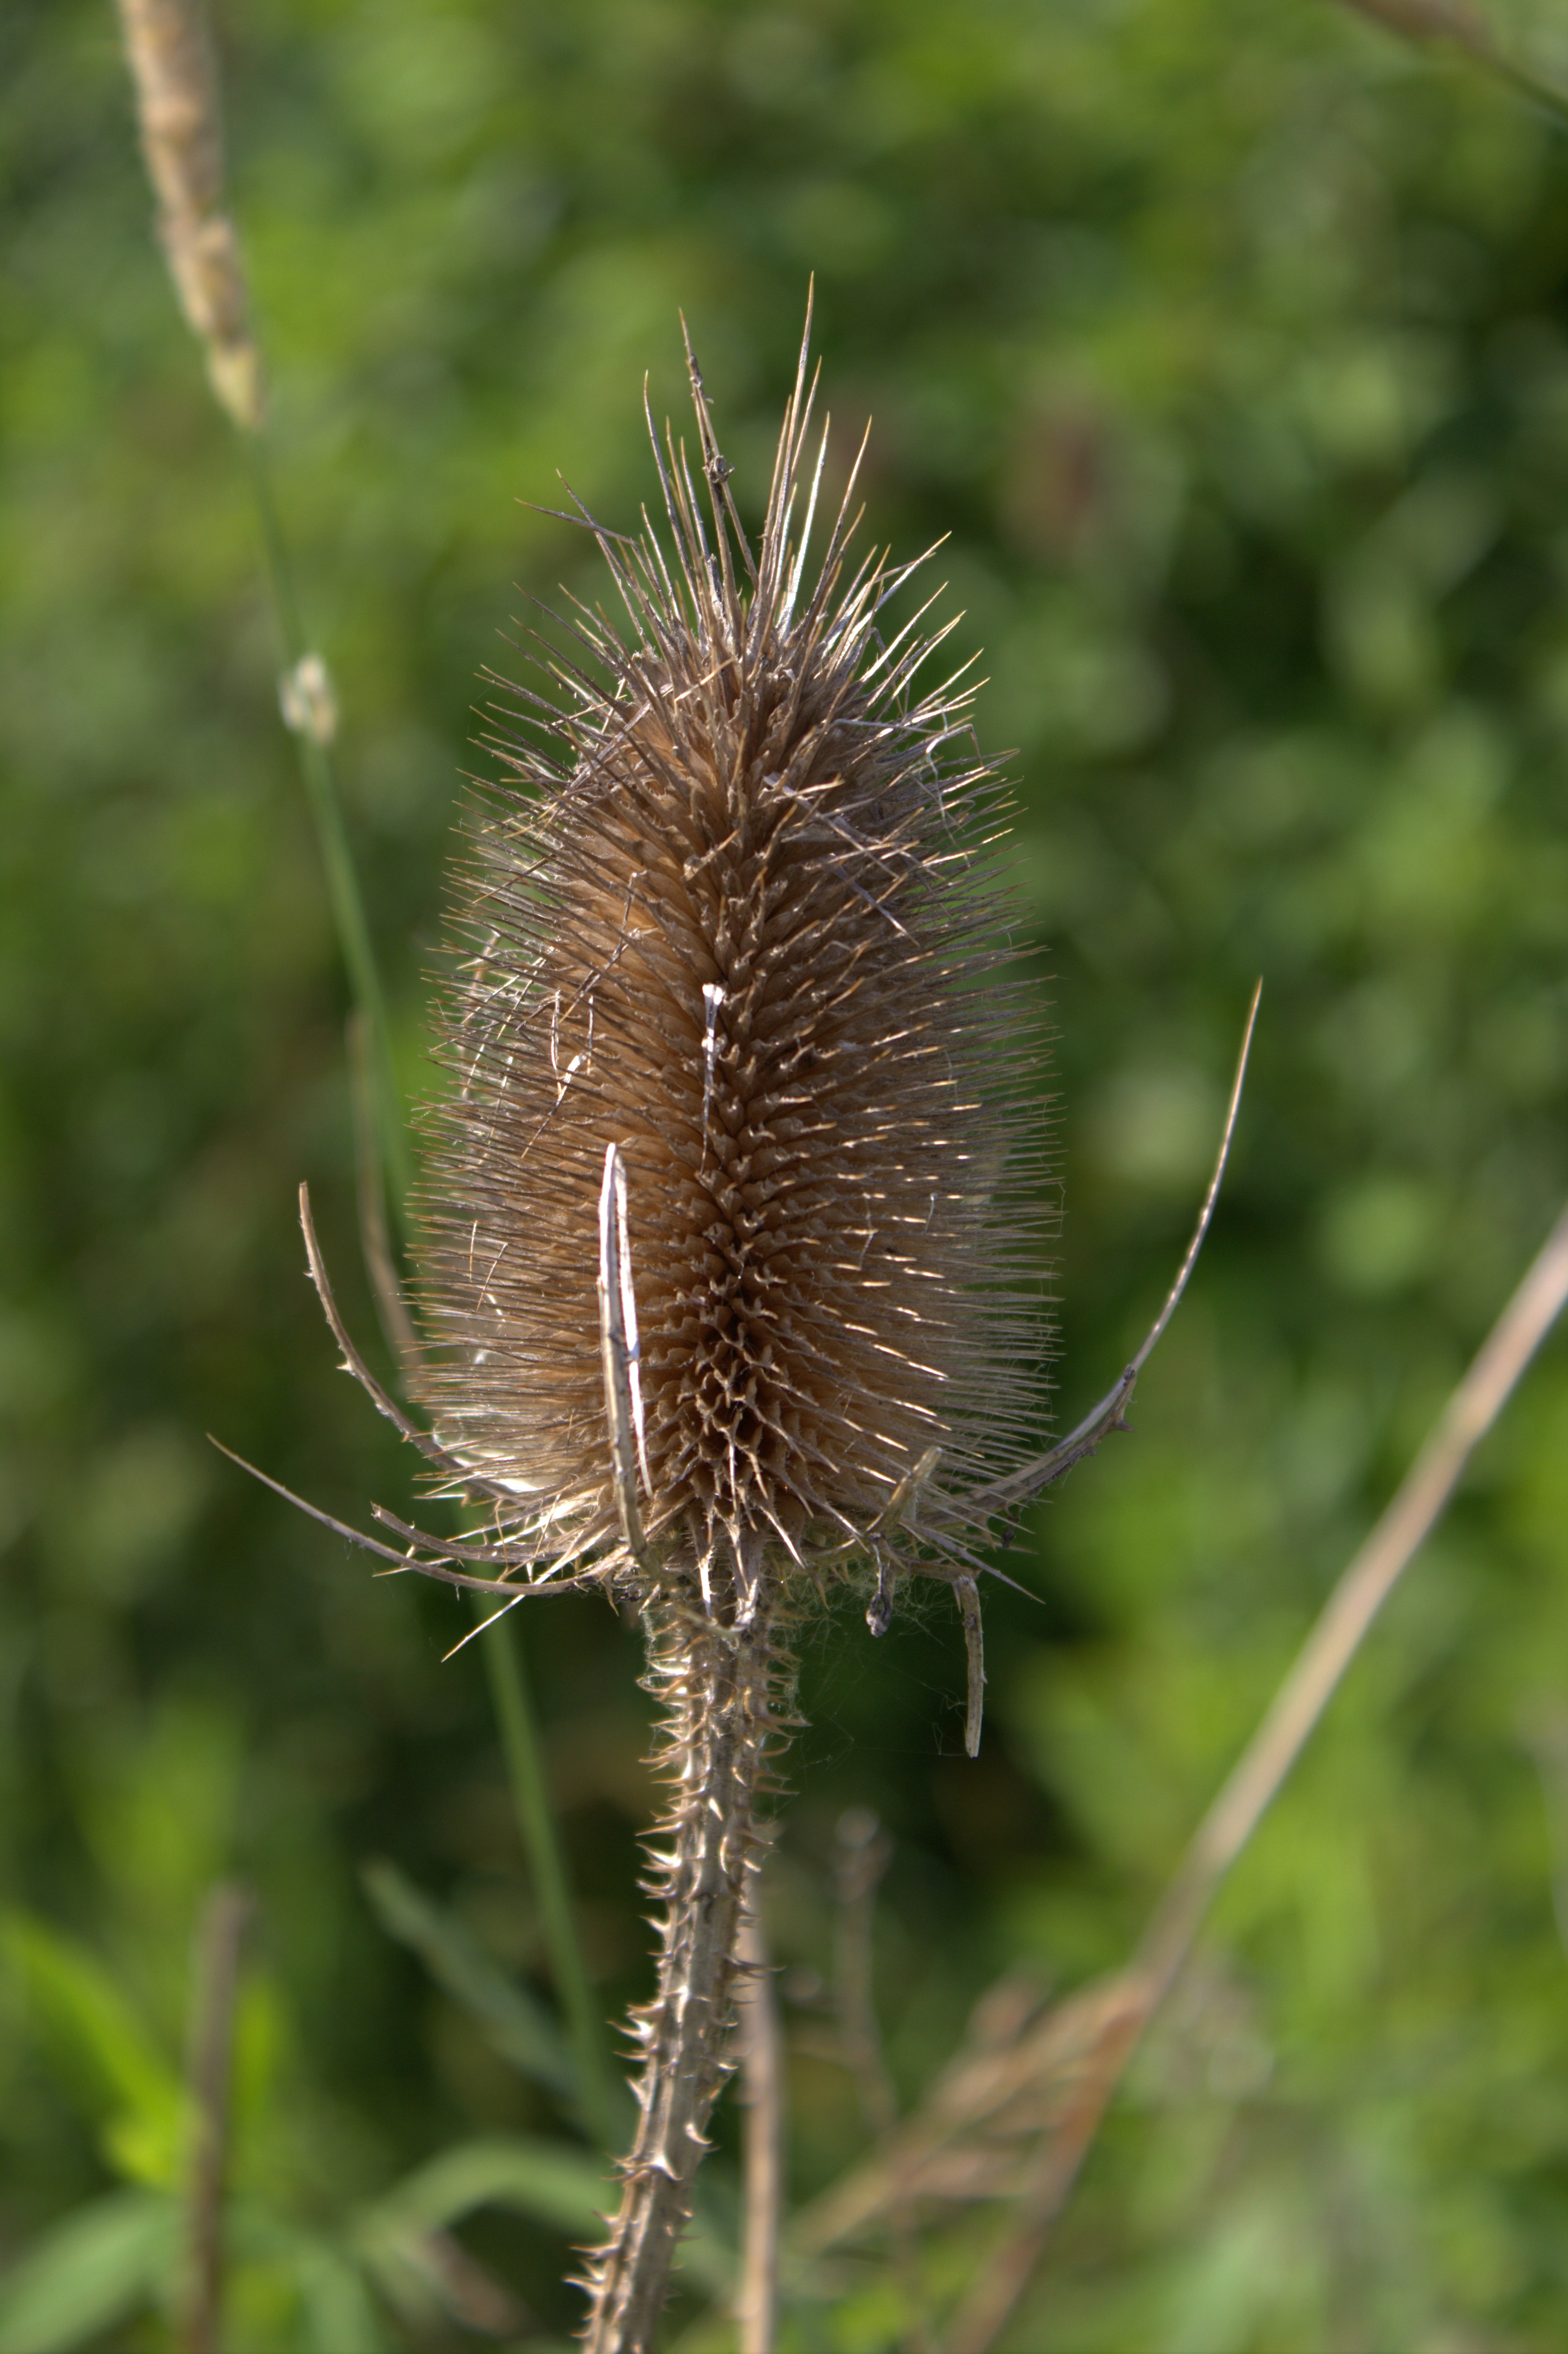
nature, grass, plant, photography, prairie, leaf, flower, summer, botany, flora, fauna, wild flower, wildflower, close up, thistle, macro photography, flowering plant, daisy family, grass family, plant stem, land plant, thorns spines and prickles